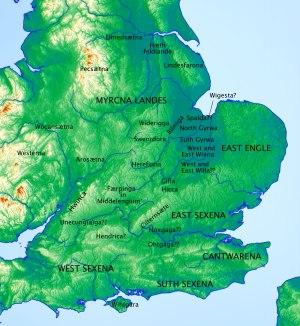
Les Pecsætan sont un peuple anglo-saxon établi dans le nord des Midlands. Leur nom, qui signifie littéralement « les habitants du pic », provient de leur situation géographique : ils occupent la partie nord du Peak District, une région montagneuse de la chaîne des Pennines, dans le comté actuel du Derbyshire.
Les Wreocensæte sont un peuple anglo-saxon établi dans le nord-ouest des Midlands, autour de la ville de Wroxeter et de la colline du Wrekin, dans le Shropshire.
Les Gyrwas sont un peuple anglo-saxon installé dans la région marécageuse des Fens, autour de Medeshamstede. Leur nom même semble dériver du vieil anglais gyr « marais ». Ils apparaissent dans le Tribal Hidage en tant que Suþ gyrwa et Norþ gyrwa, chacun sur un territoire de 600 hides.
Les Cilternsæte sont une tribu ou un royaume anglo-saxon établi dans les Chilterns. Leur nom signifie littéralement « les habitants des Chilterns » en vieil anglais.
Le Tribal Hidage est une liste de tribus anglo-saxonnes compilée à une date inconnue entre le VIIᵉ et le IXᵉ siècle. Elle dénombre trente-cinq peuples et donne la superficie de leur territoire en hides. Certains de ces peuples ne sont pas identifiés, mais la quasi-totalité des autres sont situés au sud de l'estuaire du Humber. La liste débute avec les Merciens, ce qui suggère qu'elle a été produite dans ce royaume, mais une origine northumbrienne a également été proposée par certains historiens.